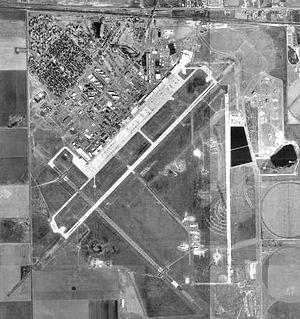
Cannon Air Force Base est une base de l'United States Air Force située à Clovis dans le comté de Curry au Nouveau-Mexique.